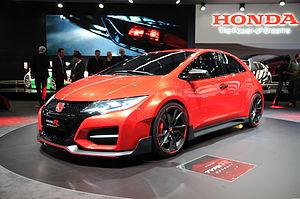
Salon international de l'automobile de Genève 2014